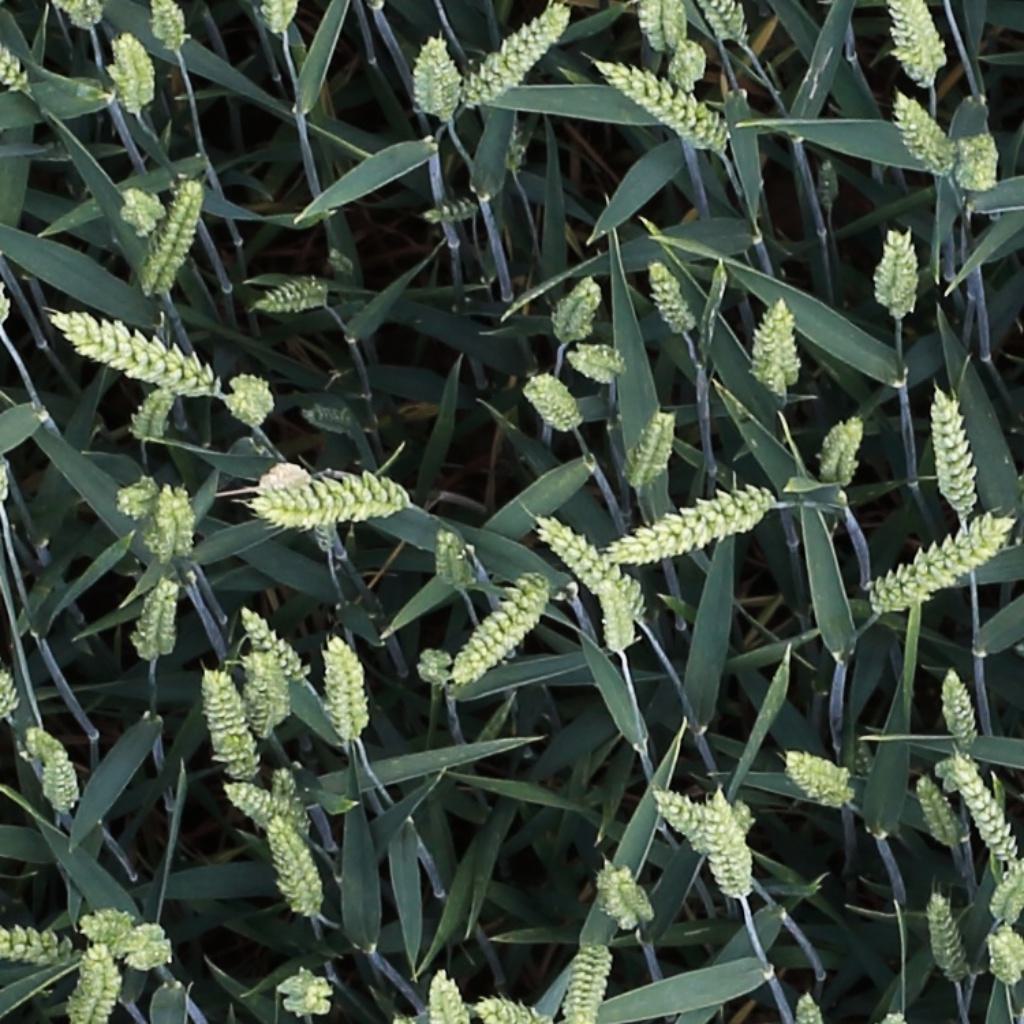
Country: Switzerland
Location: Usask
Wheat development stage: Filling